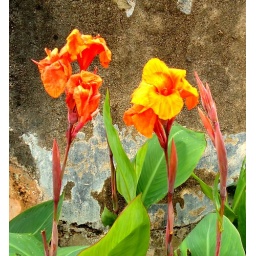
Flowers against a stone wall